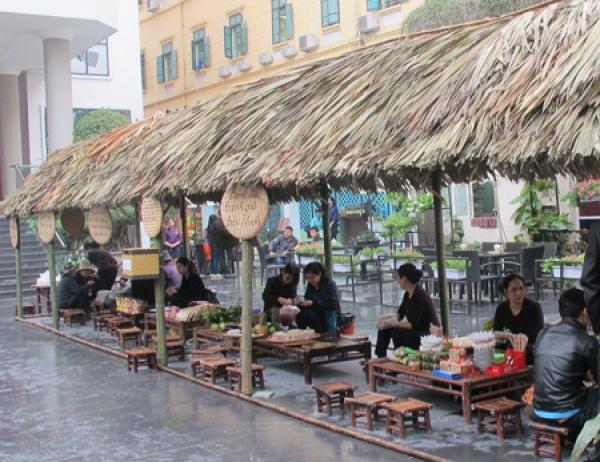
có nhiều người đang ngồi ở dưới một cái mái hiên